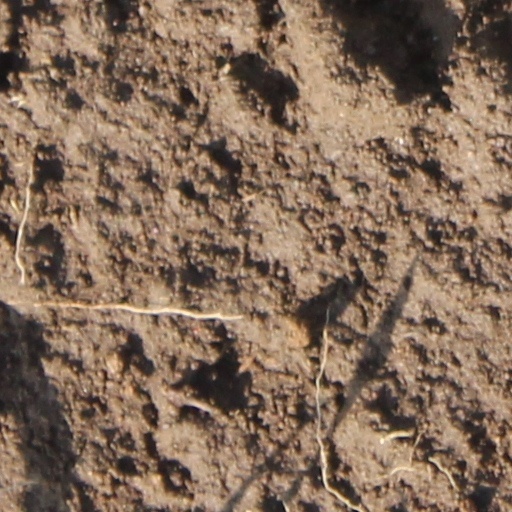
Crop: wheat